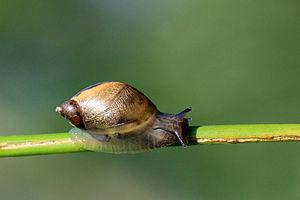
Les pulmonés constituent un ordre de mollusques gastéropodes adapté à la vie hors de l'eau, comprenant notamment la plupart des animaux communément appelés « escargots » et « limaces ».
Les stylommatophores sont un groupe rassemblant les gastéropodes connus sous les noms d'escargots et de limaces. Il s'agit par conséquent de mollusques presque exclusivement terrestres par opposition aux basommatophores qui partagent avec eux la particularité de disposer d'un poumon, organe de la respiration aérienne, mais sont revenus à un mode de vie aquatique.